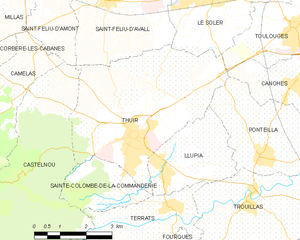
Carte des communes françaises
Thuir est une commune française située dans le département des Pyrénées-Orientales, en région Occitanie.